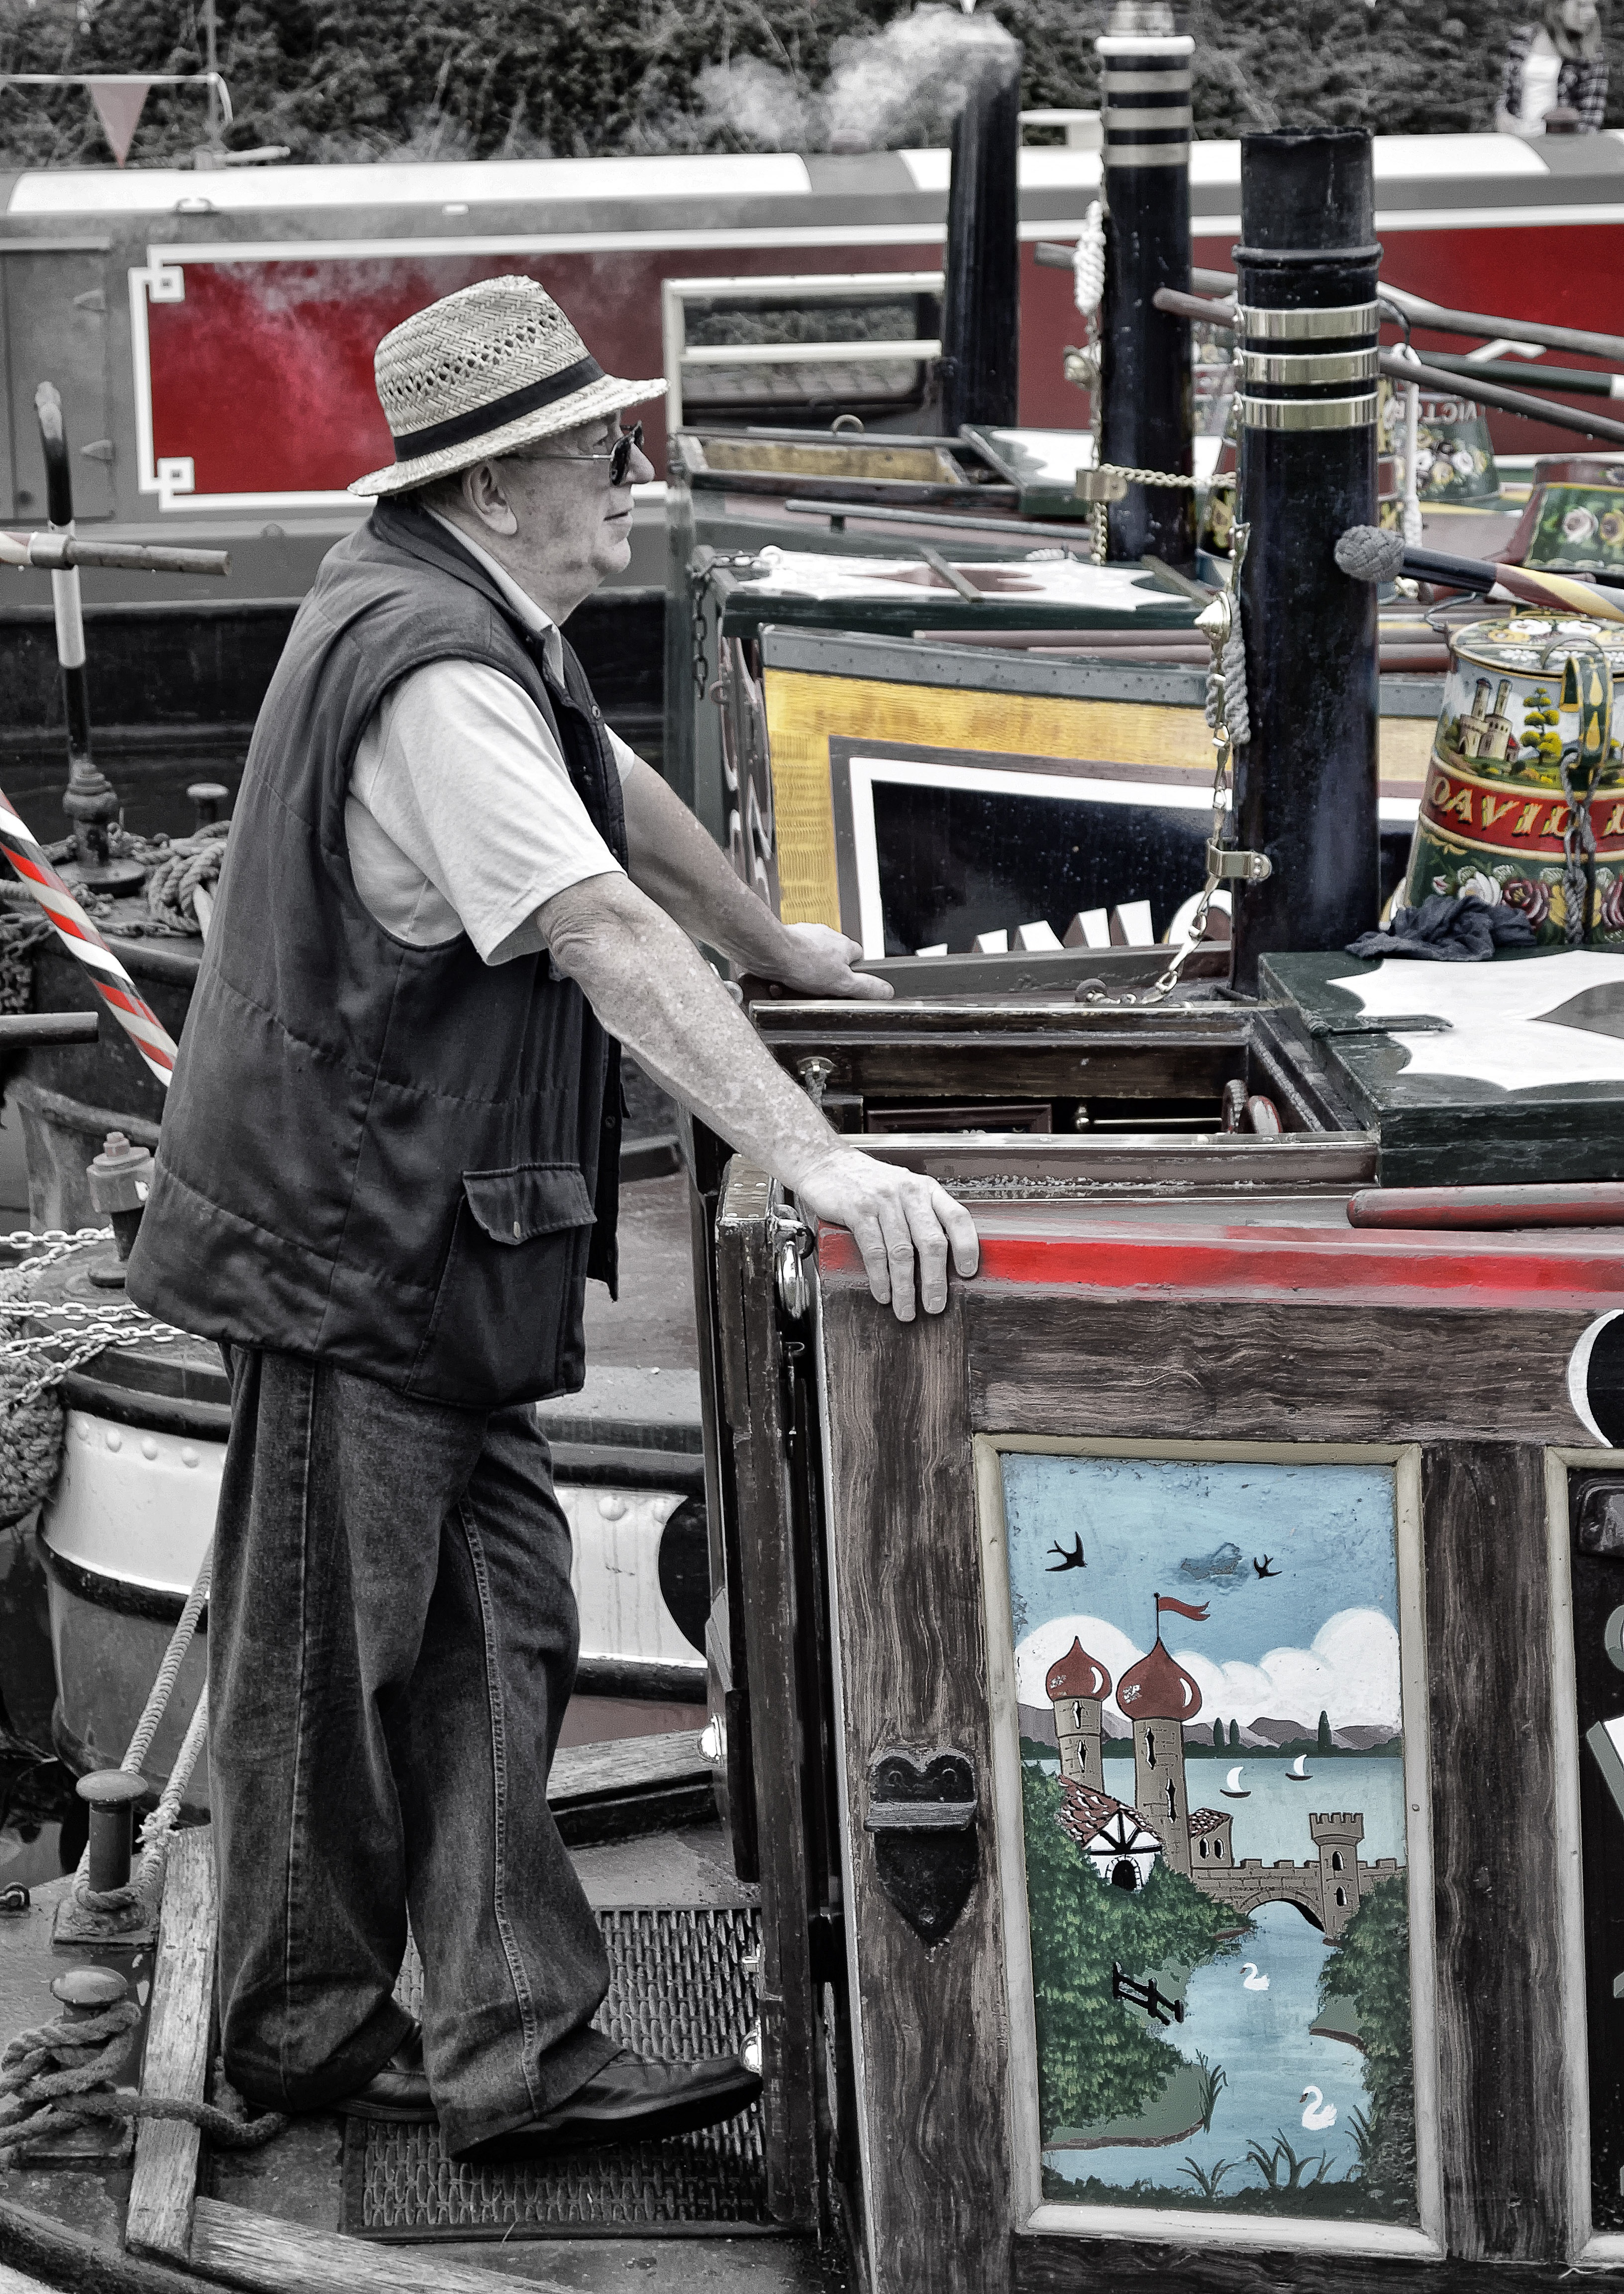
man, nature, mooring, people, boat, street, canal, vacation, travel, male, transportation, environment, vessel, colorful, tourism, smiling, waterway, outdoors, relaxation, happy, navigation, lock, heritage, relaxed, towpath, narrowboat, barge, laborer, houseboat, urban area